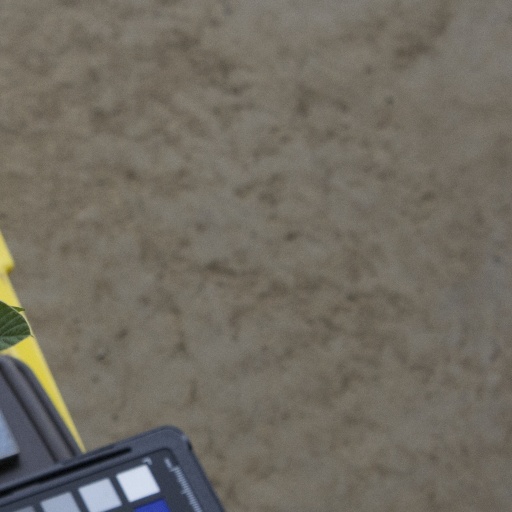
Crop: soybean